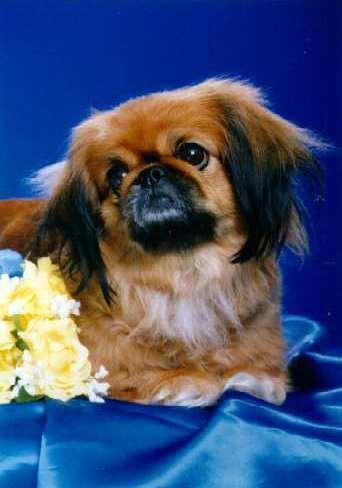
Pekinese